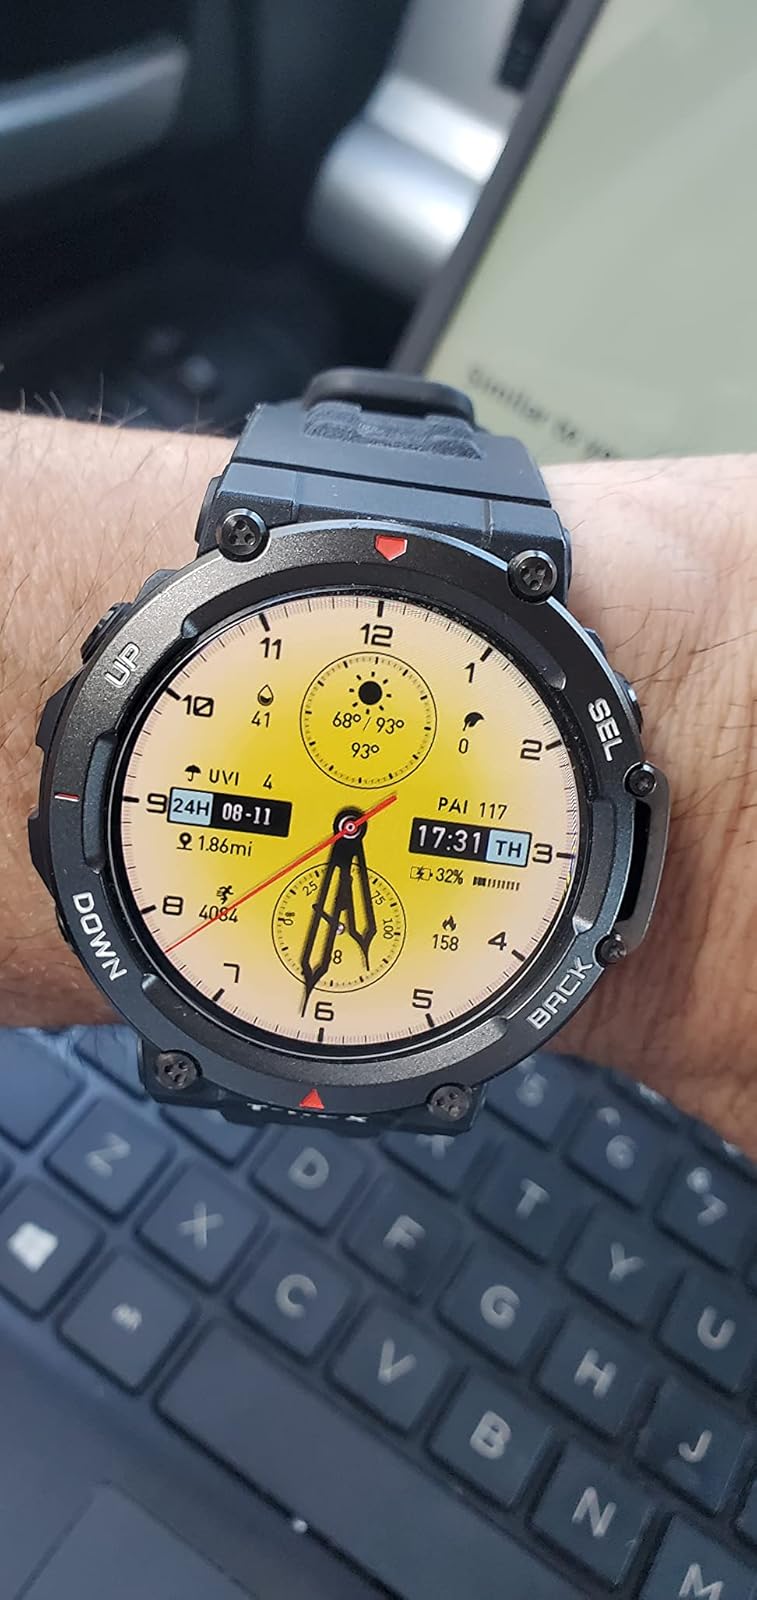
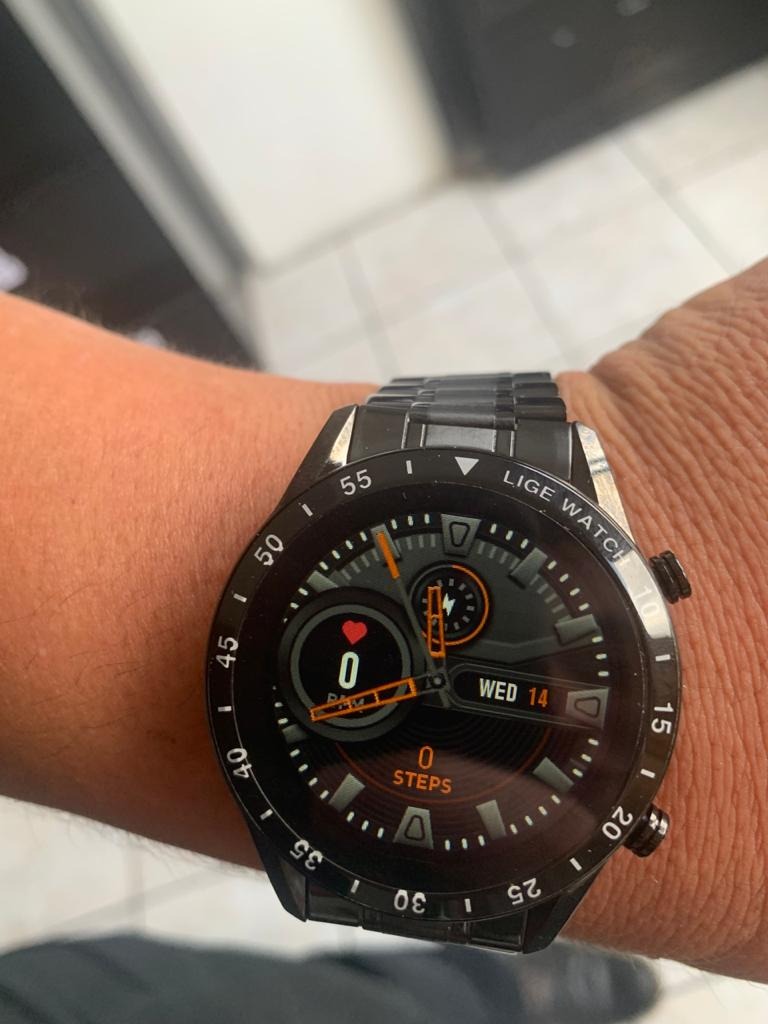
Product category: smartwatch
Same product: no